1557 influenza pandemic

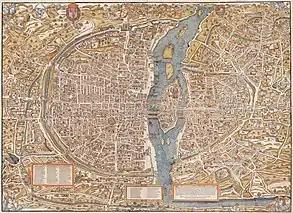
The courts of Paris were shut down during the 1557 flu pandemic.

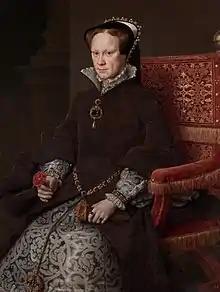

French physician and medical historian Lazare Rivière documented an anonymous physician's descriptions of a flu outbreak occurring in the Languedoc region of France in July 1557. The disease, often called "coqueluche" by the French, caused a severe outbreak in Nîmes that featured a fast onset of symptoms like headaches, fevers, loss of appetite, fatigue, and intense coughing. Most of those who died from the disease did so on the fourth day, but some succumbed up to 11 days after first symptoms. Across Languedoc influenza had a high mortality rate, with up to 200 people per day dying in Toulouse at the height of the region's epidemic. Italian physician Francisco Vallerioli, known as François Valleriola, was a witness to the epidemic in France and described the 1557 flu's symptoms as featuring a fever, severe headache, intense coughing, shortness of breath, chills, hoarseness, and expulsion of phlegm after 7 to 14 days. French lawyer Étienne Pasquier wrote that the disease began with a severe pain in the head and a 12- to 15-hour fever while sufferers' noses "ran like a fountain." Paris saw its judiciary disrupted when the Paris Law Court suspended its meetings to slow the spread of flu. Medical historian Charles-Jacques Saillant described this influenza as especially fatal to those who were treated with bleeding and very dangerous to children.